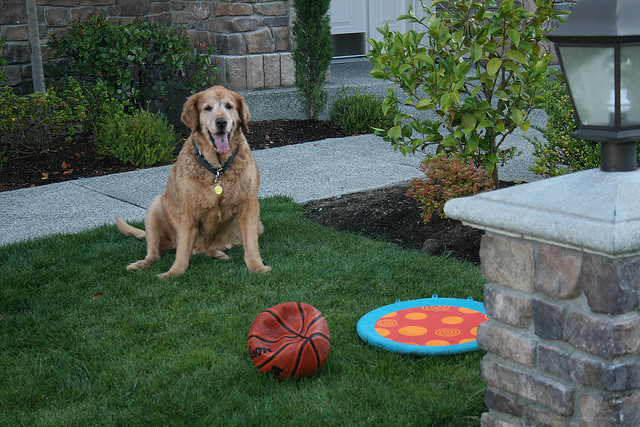
con chó đang ngồi trên cỏ cùng quả bóng rổ xẹp